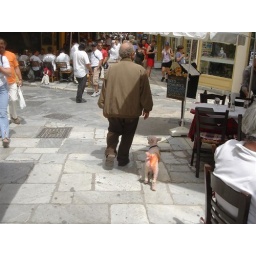
We saw this same dog all over Athens, not sure why it was orange